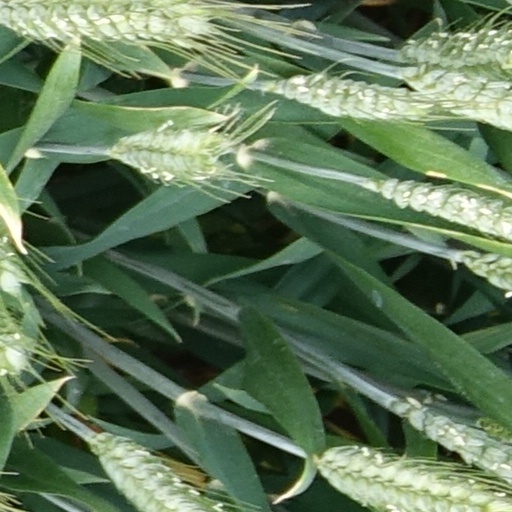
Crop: wheat